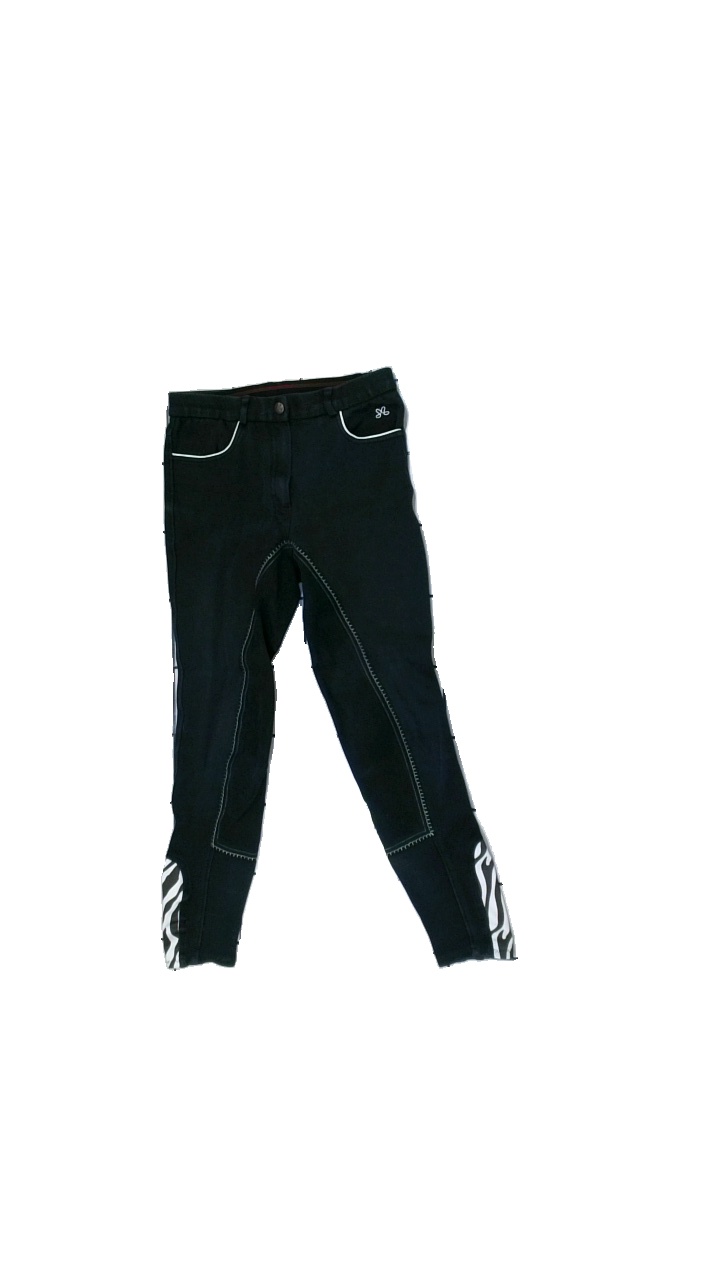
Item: Trousers (Children)
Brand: Missing
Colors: Black, White
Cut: Tight
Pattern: Animal print
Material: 100%cotton
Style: Sports
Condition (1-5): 3
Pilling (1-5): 4
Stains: Major
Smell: Minor
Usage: Export
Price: <50